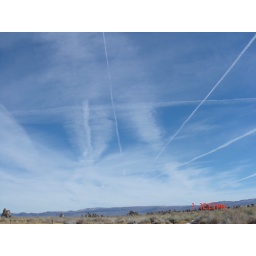
white lines in blue sky